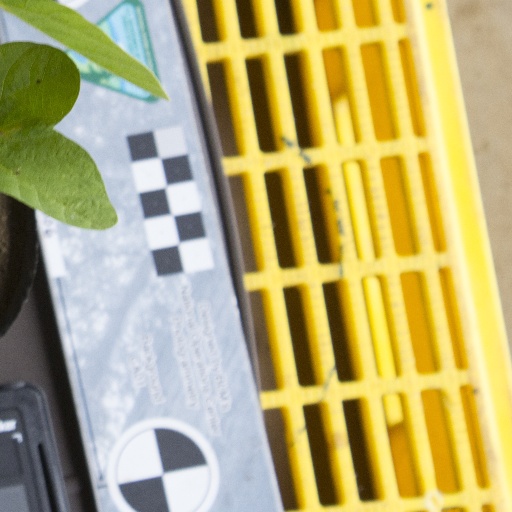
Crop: soybean